Fenusa dohrnii

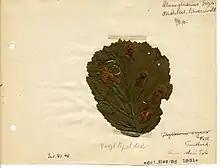
Leaf mine of "Fenusa dohrnii"

Fenusa dohrnii, the European alder leafminer, is a species of common sawfly in the family Tenthredinidae. It is found in Europe.